Fedco

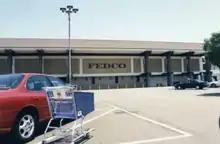
Fedco at Cerritos, California

The "Fedco Reporter" was the store's catalog and magazine. Board President Robert Kee and Edward Butterworth were instrumental in establishing the "Reporter". Edward Butterworth rose from company attorney to Board member to the position of CEO. The department was run by art director and art department manager Sal Heredia and editor Anita McManes. The "Reporter" was a bi-monthly 62-page dated catalog mailed to members. There were seasonal specials and sales with themes like "Buyers' Goof Days". In addition to showcasing products, it also contained short one-column articles. Most issues contained one article about updates in federal policy that might affect federal employees. The majority of the articles were about minor but colorful stories in California history, and were labeled with a "California Historical" logo.